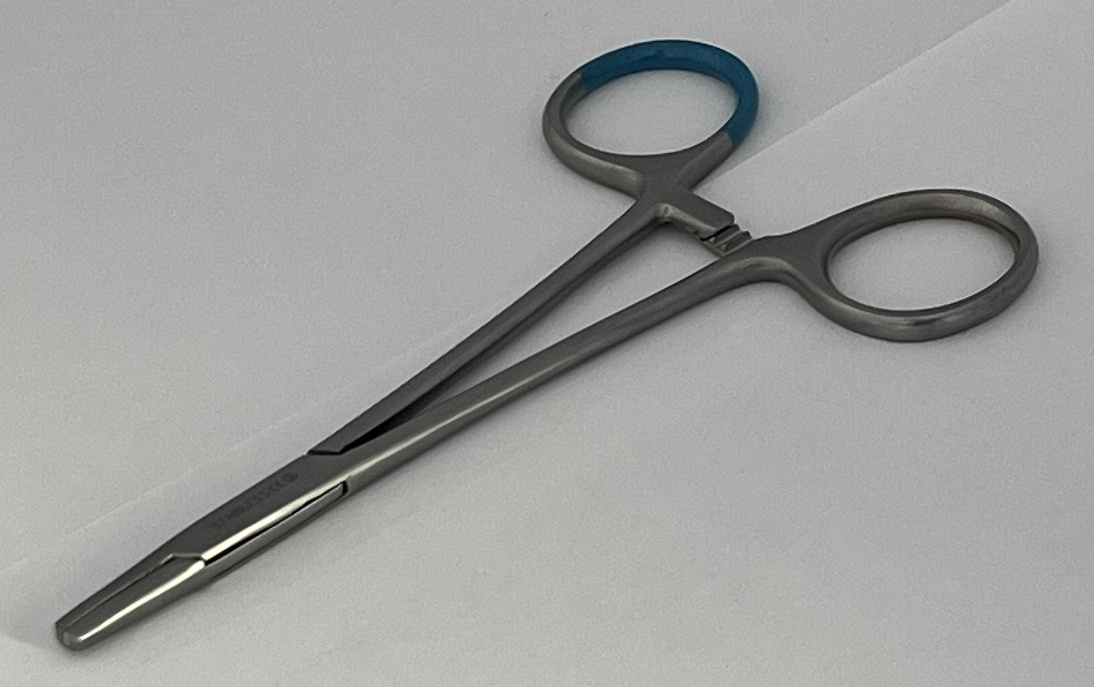
Hinged instrument state: closed